2013 NASCAR Nationwide Series

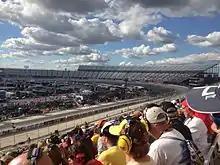
September 2013 5-hour Energy 200 at Dover International Speedway

At Bristol, Kyle Busch started from the pole, and led 228 of 250 laps to win. Kevin Harvick held off Kyle Busch to win at Atlanta the following week. The Nationwide Series made its return to Richmond for its 1,000th race. Polesitter Brian Scott dominated the field, leading 239 of 250 laps. However, on the final restart, Scott spun his tires, handing the lead over to Brad Keselowski who held him and Regan Smith off for the win, as well as the 19th consecutive time that Cup regulars had won at Richmond. The series then returned to Chicagoland Speedway, where Kyle Busch led 195 of 200 laps to take his tenth win of the season.